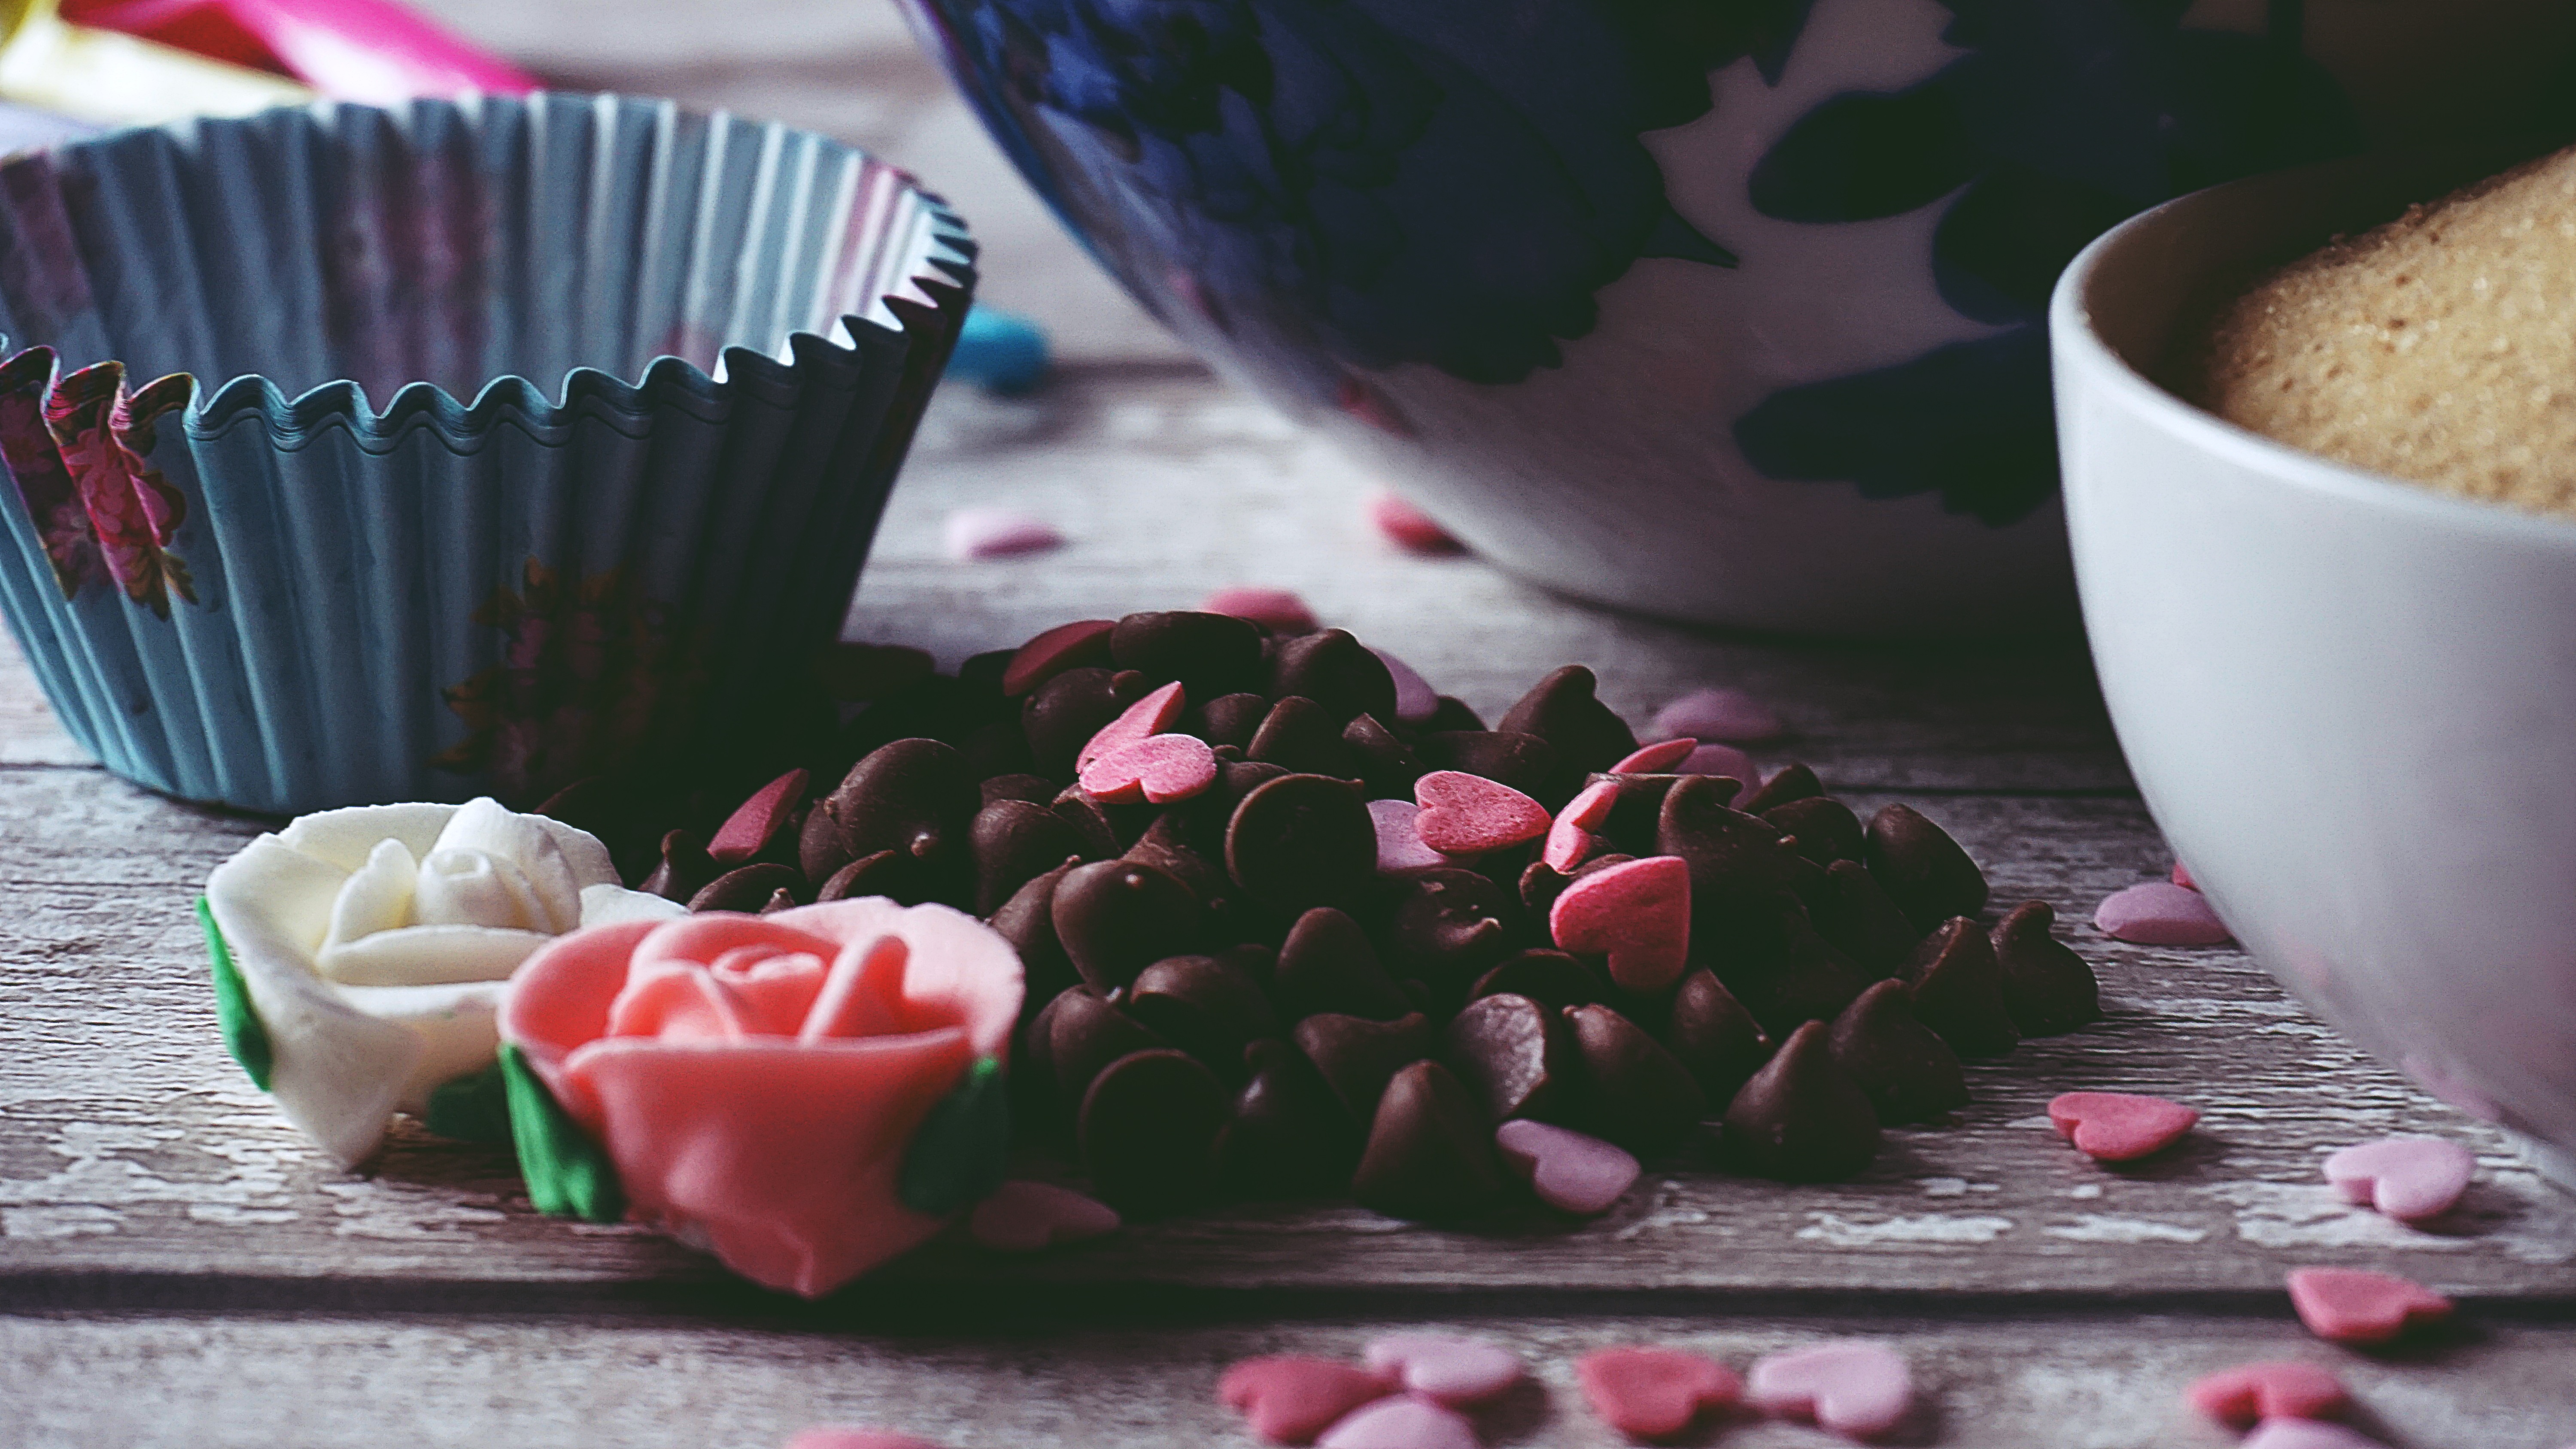
baking, cooking, food, cupcakes, cakes, chocolate chips, fondant, decoration, dessert, cup, sweetness, muffin, chocolate, praline, petal, cupcake, buttercream